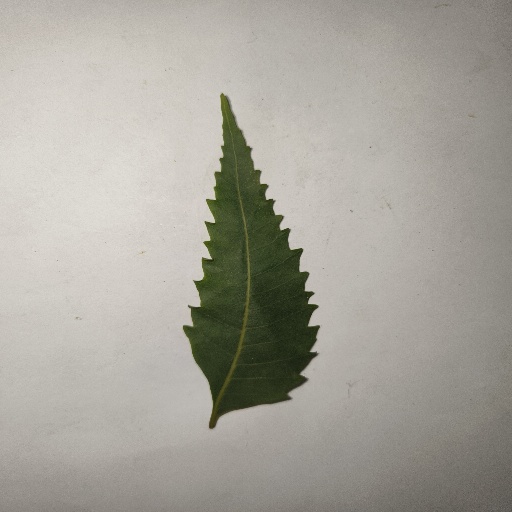
Species: Neem
Leaf condition: Healthy Leaf